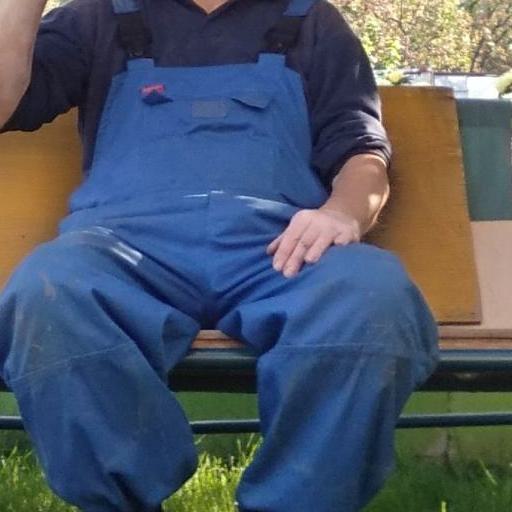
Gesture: no_gesture